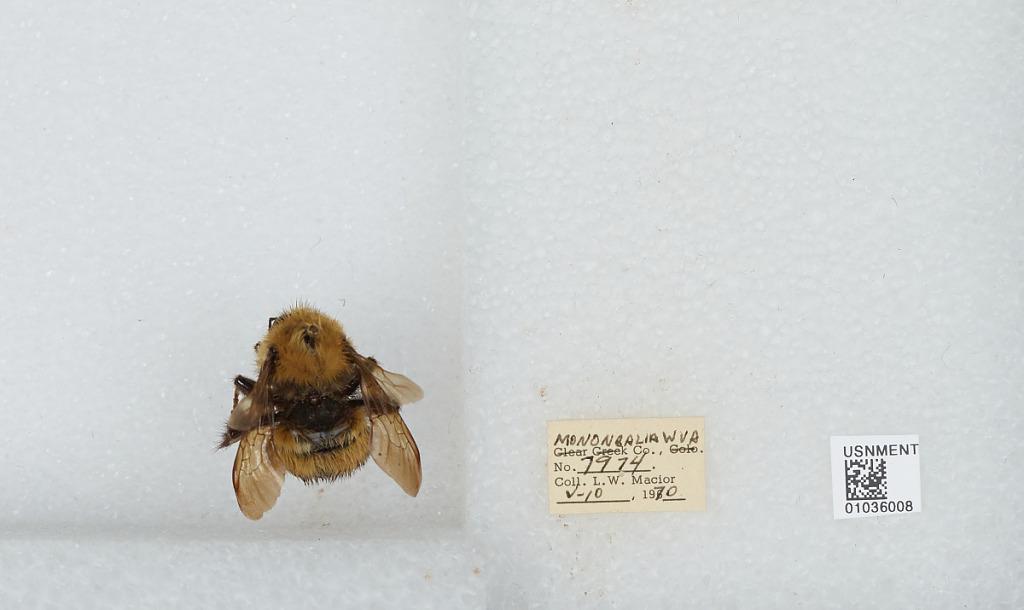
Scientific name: Bombus (Pyrobombus) vagans vagans Smith
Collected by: L. Macior
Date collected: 1970-5-10
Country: United States
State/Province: West Virginia
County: Monongalia
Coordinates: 39.6303, -80.0464